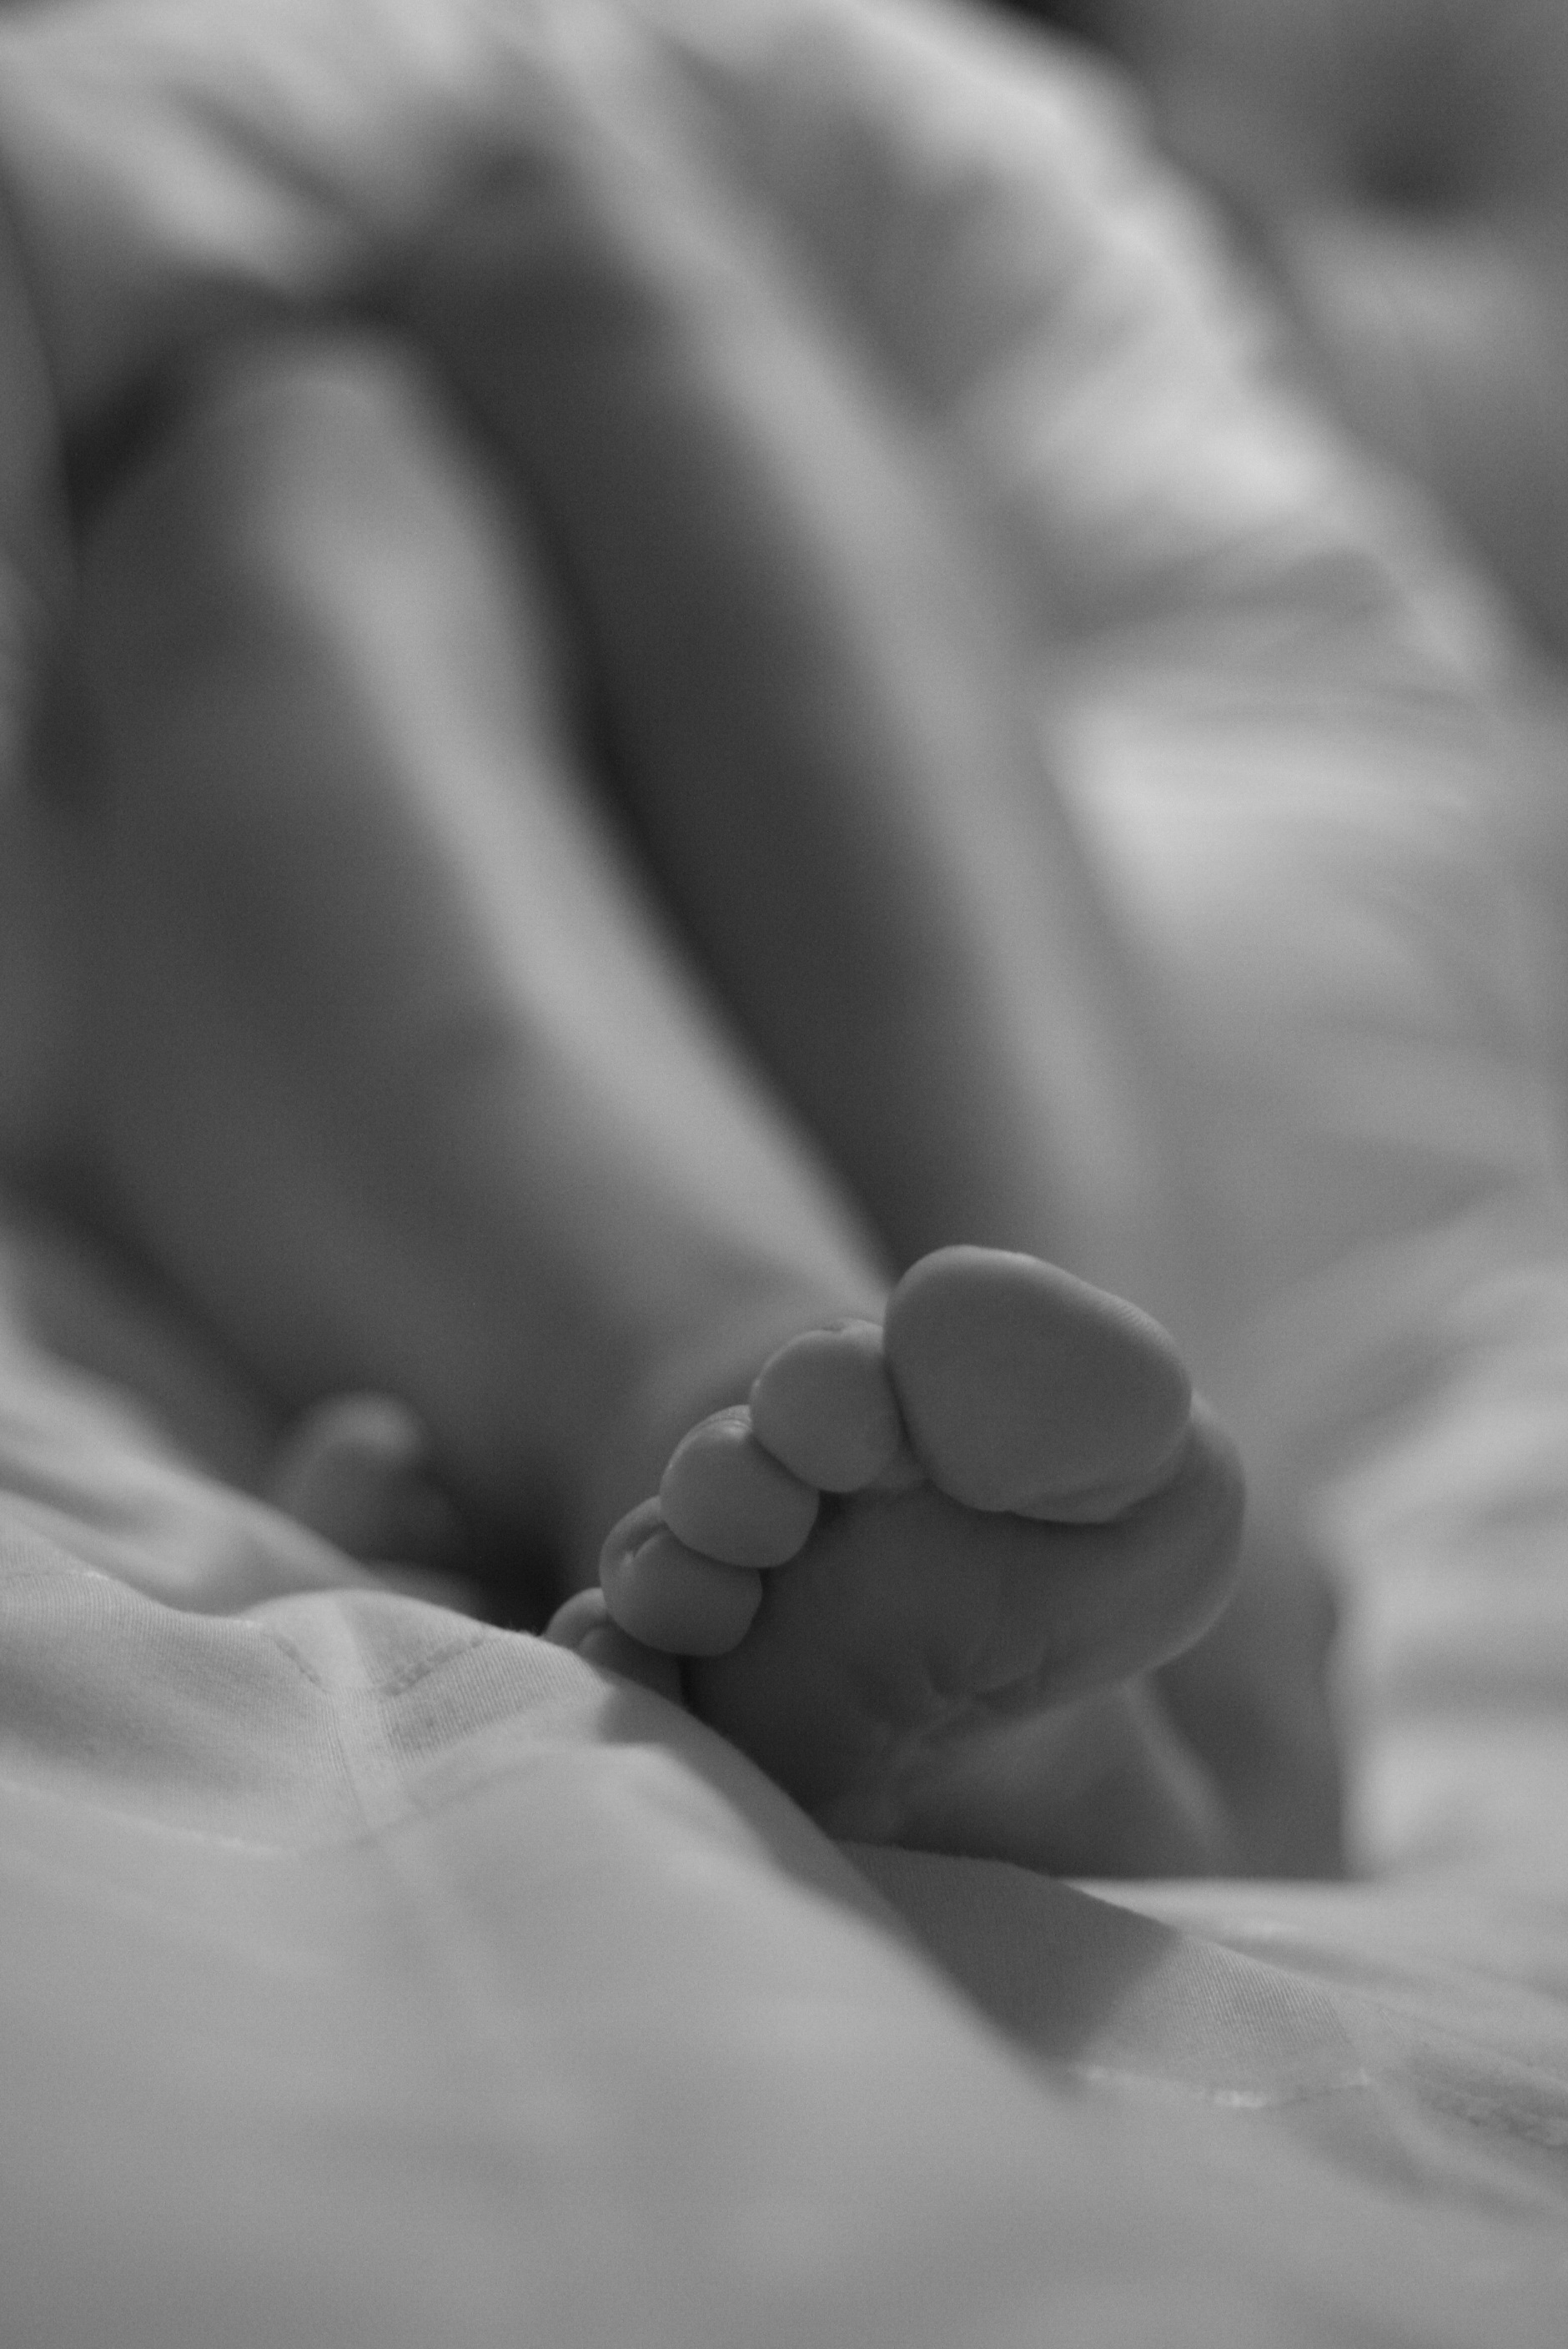
hand, black and white, white, photography, leg, finger, black, monochrome, arm, close up, human body, legs, eye, skin, beauty, organ, naked, emotion, interaction, out of focus, sense, monochrome photography, human positions, art model